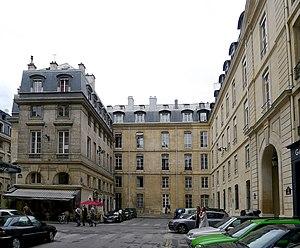
Place de Valois - Paris Ier